Museum of Modern Art

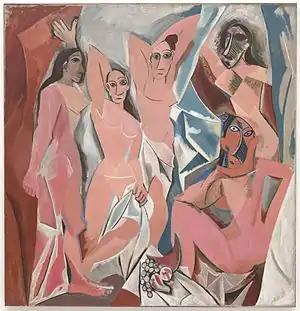
Pablo Picasso's 1907 portrait "Les Demoiselles d'Avignon"

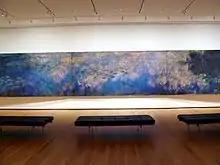
Claude Monet's early 20th century landscape "Reflections of Clouds on the Water-Lily Pond"

The MoMA is organized around six curatorial departments: Architecture and Design, Drawings and Prints, Film, Media and Performance, Painting and Sculpture, and Photography.